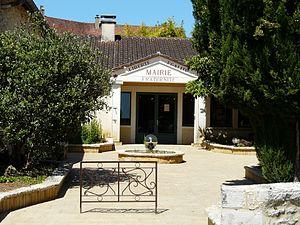
La mairie de Saint-Martial-de-Nabirat, Dordogne, France.
Saint-Martial-de-Nabirat est une commune française située dans le département de la Dordogne, en région Nouvelle-Aquitaine.